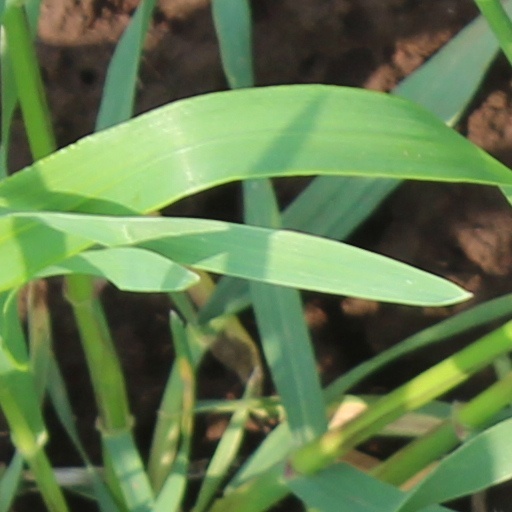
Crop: wheat